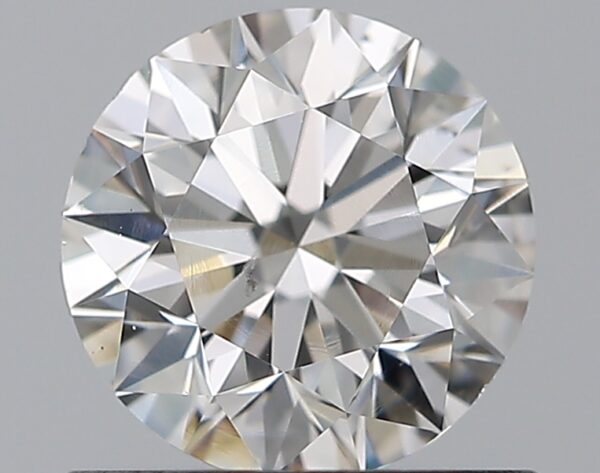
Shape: round
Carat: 0.8
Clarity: SI1
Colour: F
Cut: EX
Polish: EX
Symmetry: EX
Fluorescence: N
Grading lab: GIA
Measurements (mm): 5.86 x 5.9 x 3.72